The Shadow War of the Night Dragons

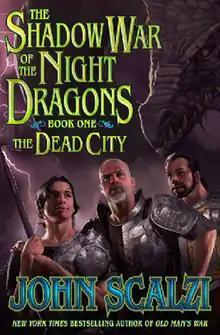
"Cover art" for the nonexistent novel of which the story was allegedly an excerpt.

The Shadow War of the Night Dragons, Book One: The Dead City is a parody fantasy short story by John Scalzi. It was first published on Tor.com on April 1, 2011, and presented as an excerpt from a nonexistent larger work.